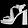
Label: Sandal